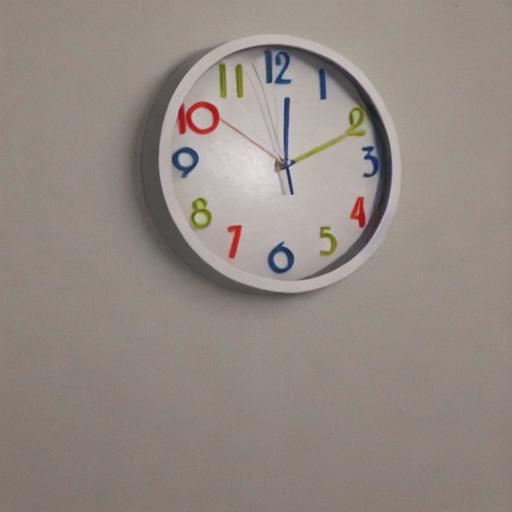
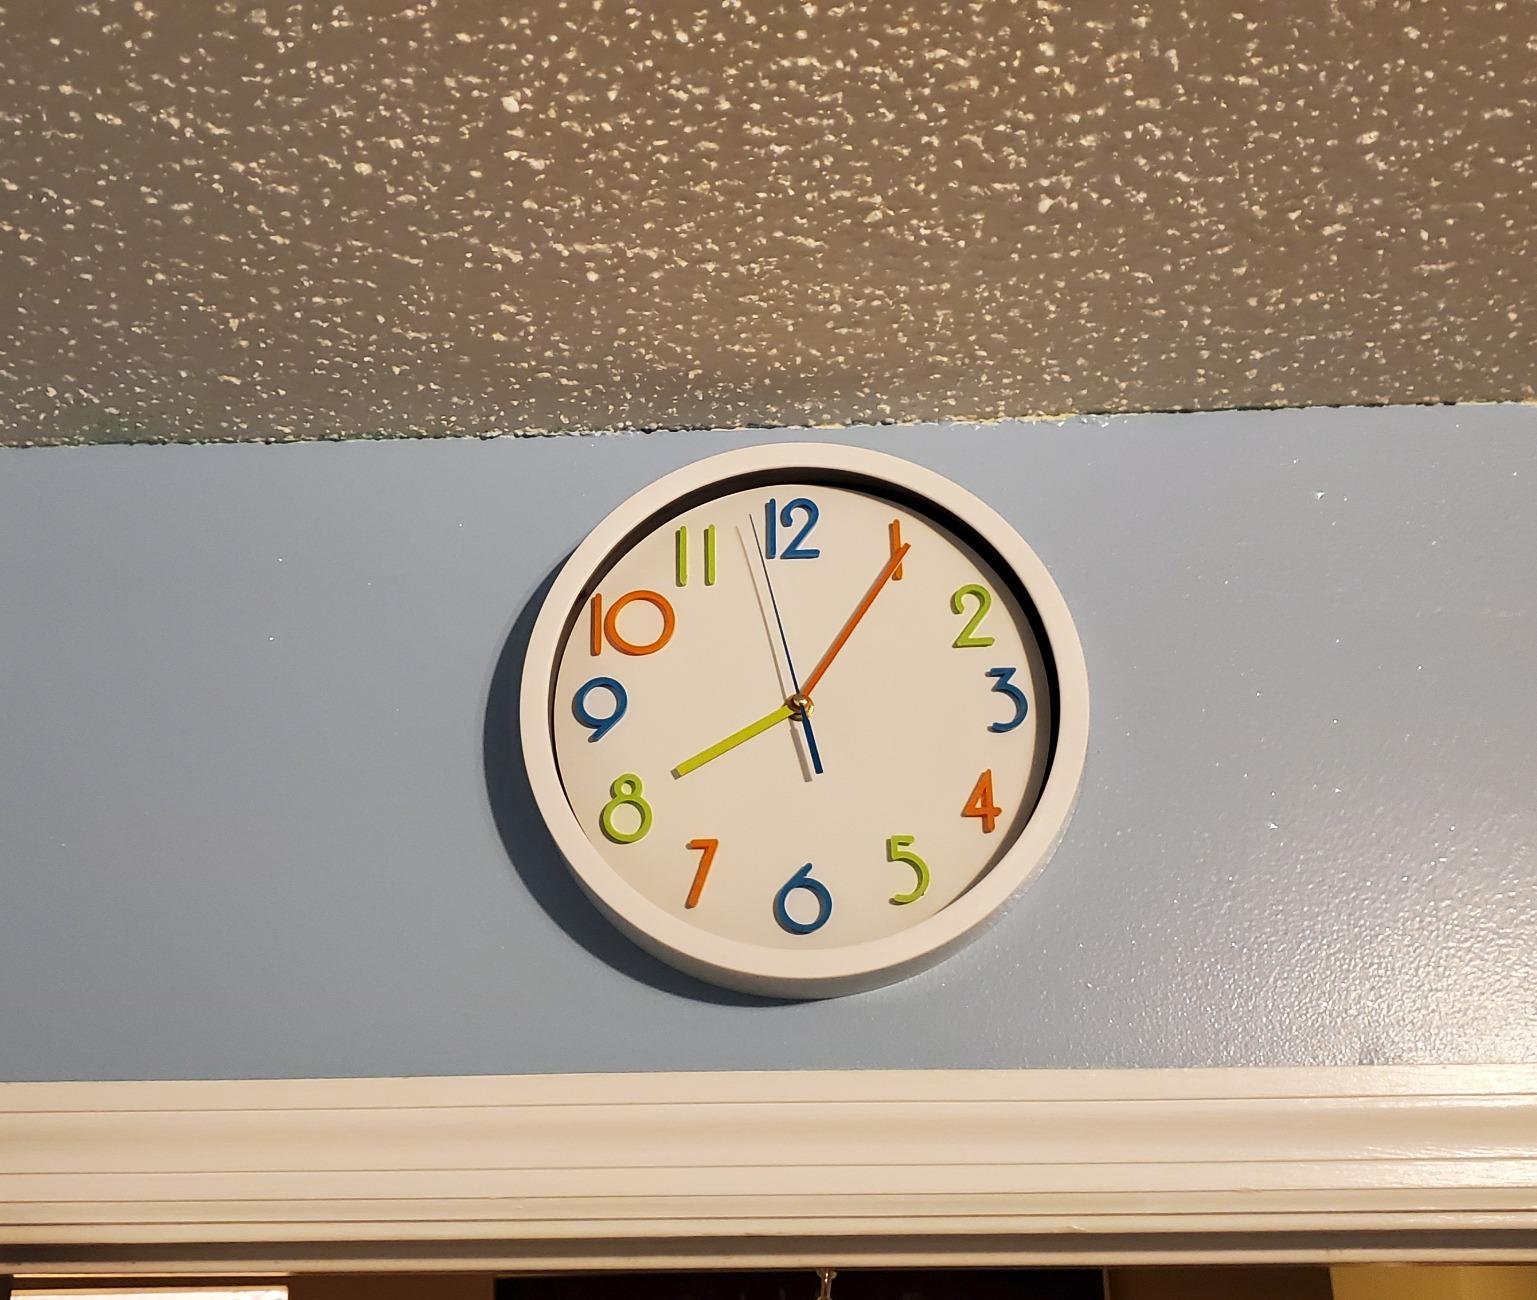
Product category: clock
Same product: no